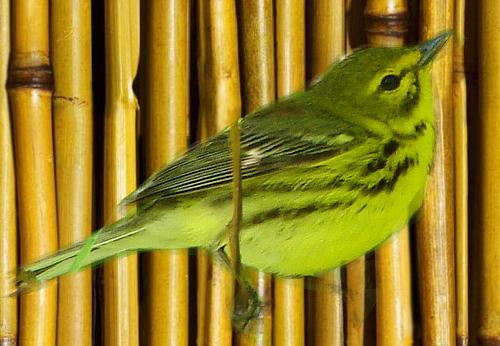
Bird species: Prairie_Warbler
Bird type: landbird
Background: land